Warner Bros. Television Studios

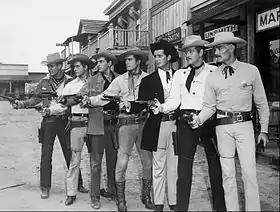
Publicity still with 1959 Warner Bros. Western series leads Will Hutchins ("Sugarfoot"), Peter Brown ("Lawman"), Jack Kelly ("Maverick"), Ty Hardin ("Bronco"), James Garner ("Maverick"), Wayde Preston "(Colt .45"), and John Russell ("Lawman")

The end of World War II led to the rise of television in the late 1940s and early 1950s which saw the eclipse of the Hollywood film studio system, upon the rise of television programming in the wake of the war, many of the film studio executives were in doubt, as they saw the rise of television destroying their film studio business, one of the first major American film studios to move into television was Columbia Pictures in 1947, soon other Hollywood studios such as Paramount Pictures, and Walt Disney Studios started following suit capitalising on the rise of television.